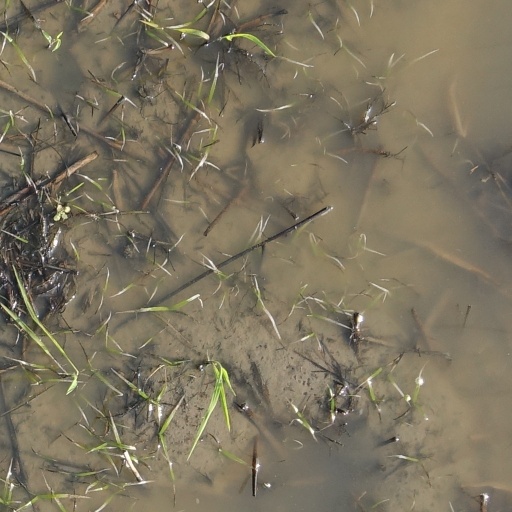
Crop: rice